Nabagram (community development block)

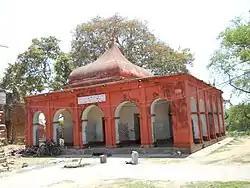
Kiriteswari Temple

Kiriteswari Temple: Located in Kiritkona village it is one of the 51 Shakti Peethas.